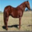
Label: horse